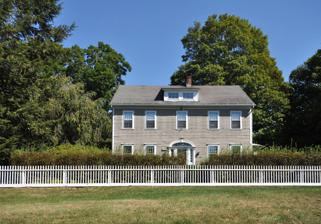
Building: Sanford–Curtis–Thurber House
Country: United States of America
Year built: 1800
Historic house in Connecticut, United States For the house of James Thurber in Ohio, see Thurber House . United States historic place Sanford–Curtis–Thurber House U.S. National Register of Historic Places Show map of Connecticut Show map of the United States Location 71 Riverside Rd., Newtown, Connecticut Coordinates 41°25′31″N 73°15′49″W / 41.42528°N 73.26361°W / 41.42528; -73.26361 Area 2 acres (0.81 ha) Built c.1800 Architectural style Georgian NRHP reference No. 07000557 Added to NRHP June 21, 2007 The Sanford–Curtis–Thurber House , also known as James Thurber House , is a historic house at 71 Riverside Road in the Sandy Hook section of Newtown, Connecticut .  It is a Georgian style house built in c.1780 that was listed on the National Register of Historic Places in 2007. The house is a large, rural Georgian style farmhouse built for a prosperous farmer named Thomas Sanford (1732-1814), one of the first settlers in the Newtown area.  The family farm was sold in 1824 to Hezekiah Curtis (1796-1866). The house was purchased in 1931 by Althea Thurber, the first wife of author and humorist James Thurber (1894–1961), and it was used as a weekend or holiday home.  It was ostensibly a place where Althea could have dogs, and the family dogs inspired and appeared in Thurber's humorous sketches in The New Yorker magazine. See also National Register of Historic Places listings in Fairfield County, Connecticut Newtown, Connecticut References